Chemical defense

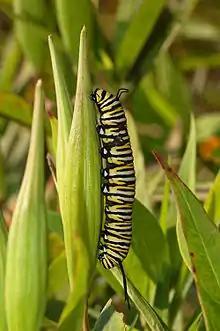
Monarch butterfly caterpillar on milkweed plant. Milkweeds use three primary defenses to limit damage caused by caterpillars: hairs on the leaves, cardenolide toxins, and latex fluids, but Monarchs have evolved to remain unaffected by these defenses. Cardenolide toxins sequestered during the Monarch's larval stage from feeding on the plant remains in the adult, making it unpalatable to predators.

Chemical defense is a strategy employed by many organisms to avoid consumption by producing toxic or repellent metabolites or chemical warnings which incite defensive behavioral changes. The production of defensive chemicals occurs in plants, fungi, and bacteria, as well as invertebrate and vertebrate animals. The class of chemicals produced by organisms that are considered defensive may be considered in a strict sense to only apply to those aiding an organism in escaping herbivory or predation. However, the distinction between types of chemical interaction is subjective and defensive chemicals may also be considered to protect against reduced fitness by pests, parasites, and competitors. Repellent rather than toxic metabolites are allomones, a sub category signaling metabolites known as semiochemicals. Many chemicals used for defensive purposes are secondary metabolites derived from primary metabolites which serve a physiological purpose in the organism. Secondary metabolites produced by plants are consumed and sequestered by a variety of arthropods and, in turn, toxins found in some amphibians, snakes, and even birds can be traced back to arthropod prey. There are a variety of special cases for considering mammalian antipredatory adaptations as chemical defenses as well.